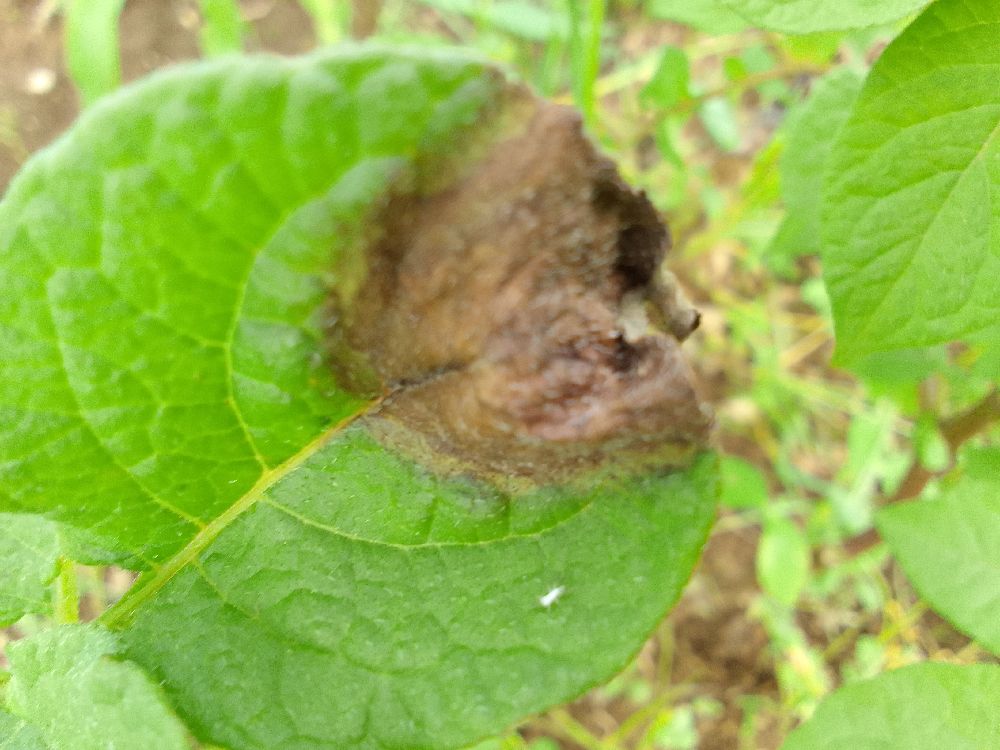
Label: Late blight